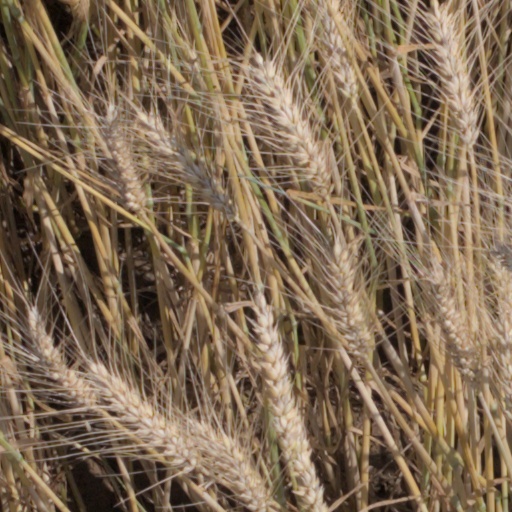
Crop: wheat